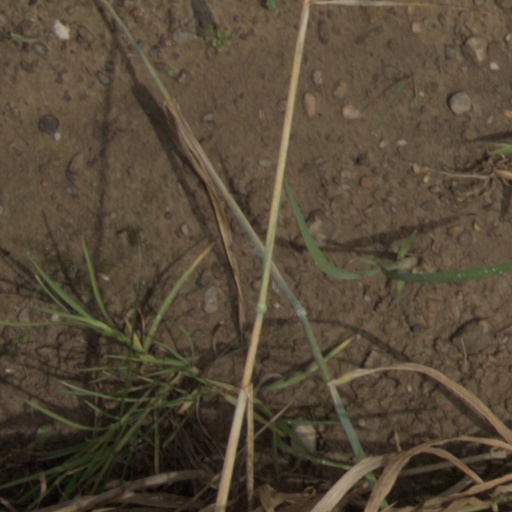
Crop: wheat